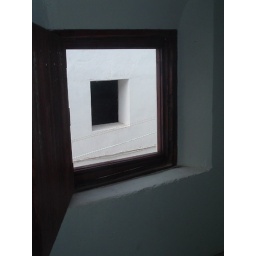
window in bathroom